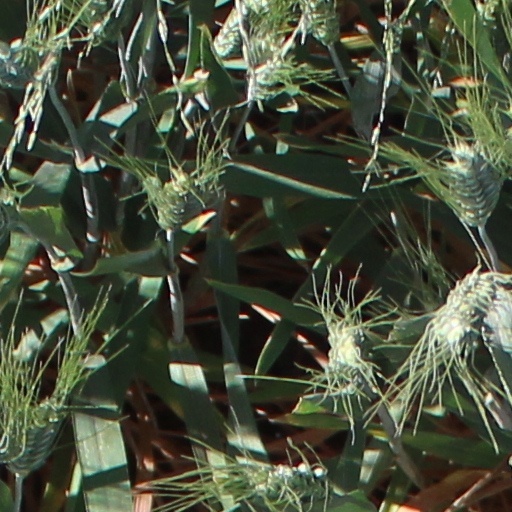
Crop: wheat